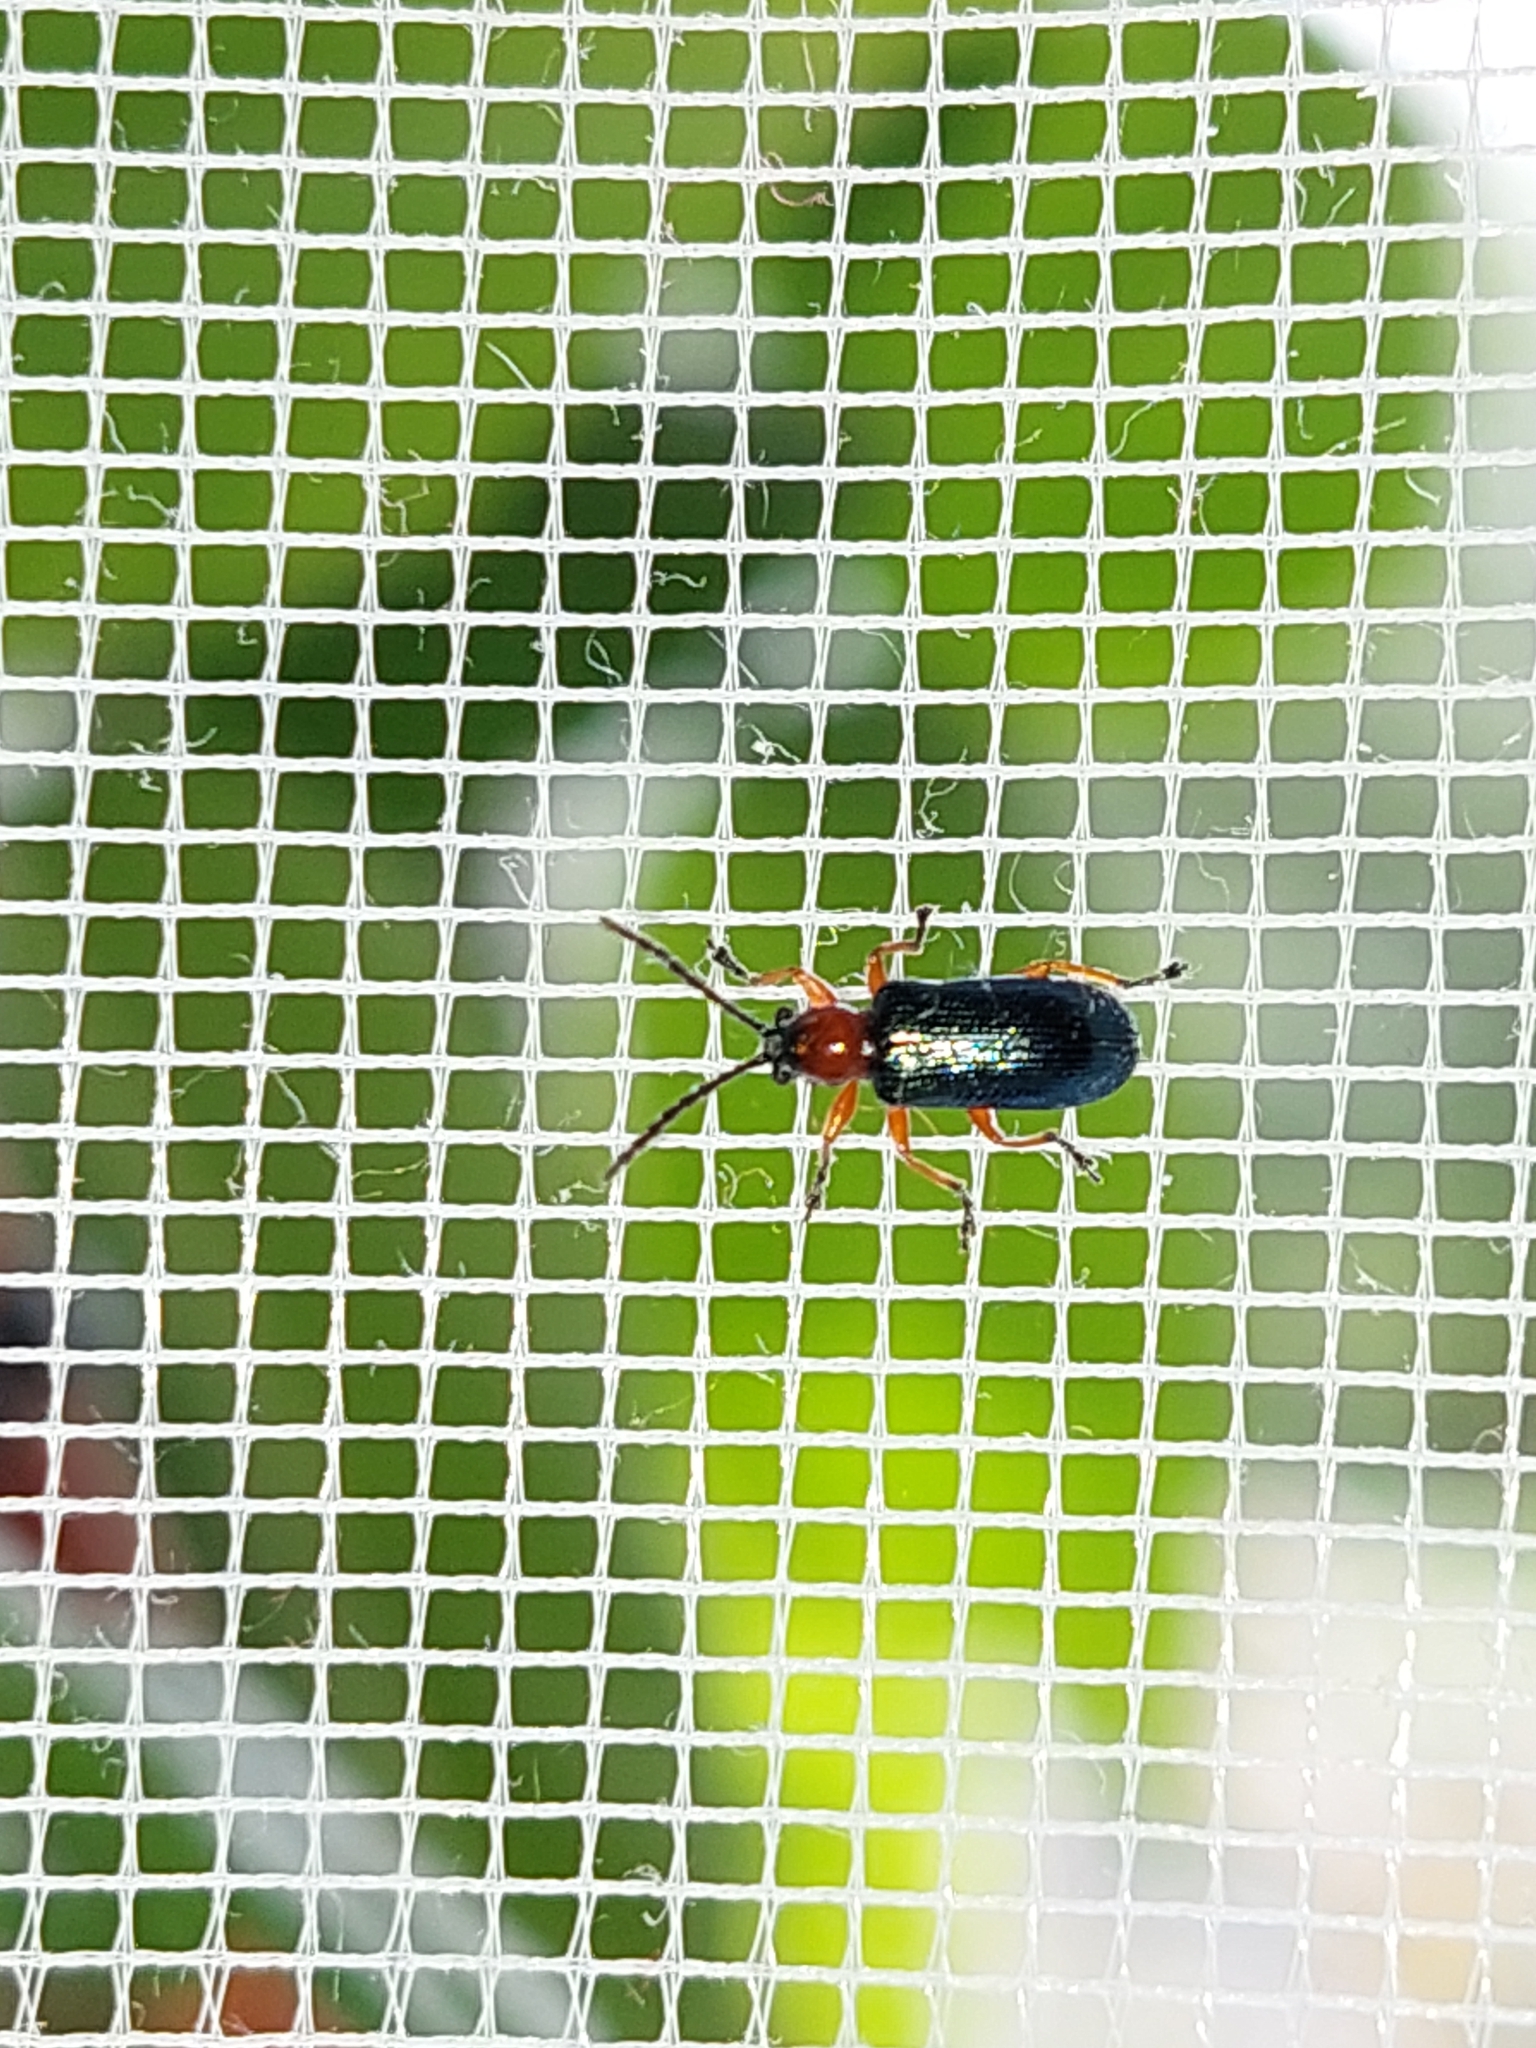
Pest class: cereal_leaf_beetle